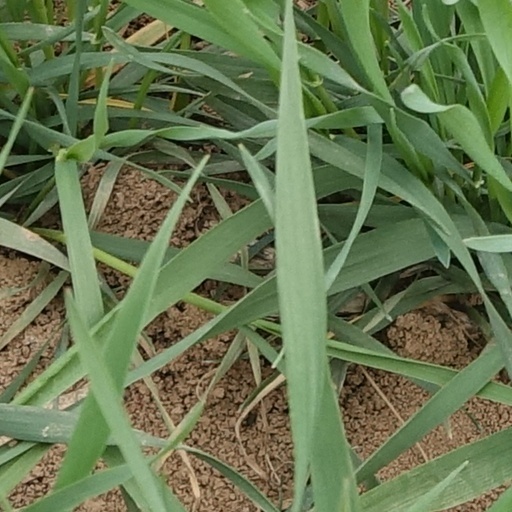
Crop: wheat